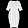
Label: Dress